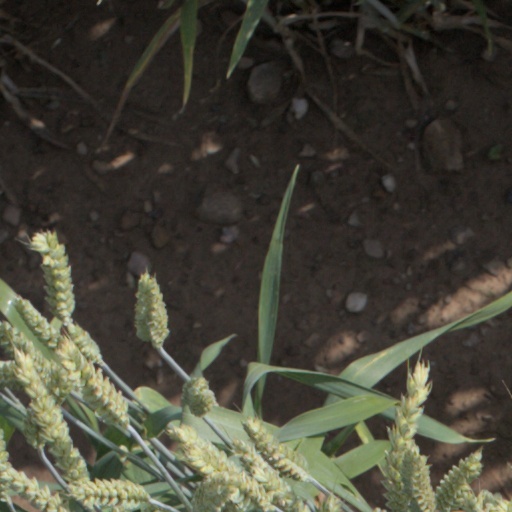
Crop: wheat